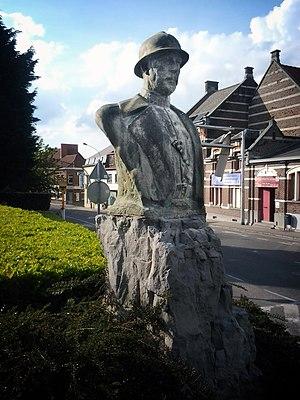
Le buste du roi Albert Ier à Jemappes
Jemappes est une section de la ville belge de Mons située dans la province de Hainaut en Wallonie.
Albert, prince de Belgique, duc de Saxe, prince de Saxe-Cobourg et Gotha et héritier de la couronne belge, puis roi des Belges, est né à Bruxelles le 8 avril 1875 et mort dans un accident d'escalade à Marche-les-Dames le 17 février 1934.